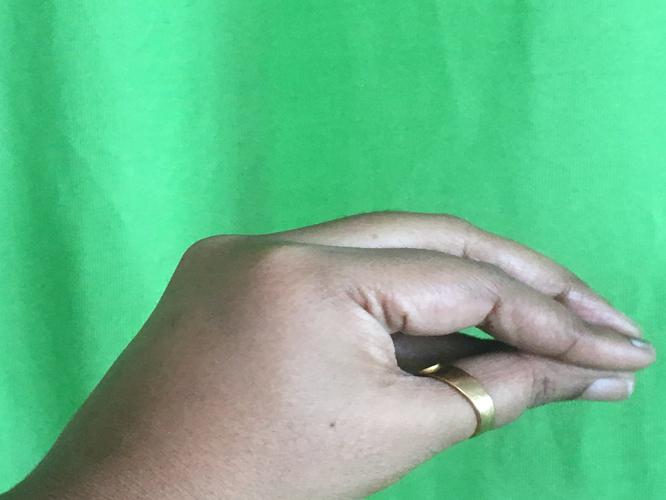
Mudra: Mukulam
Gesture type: single_hand